2013 FIBA Americas Championship

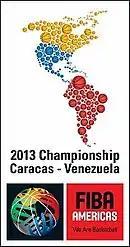

The 2013 FIBA Americas Championship for Men, later known as the FIBA AmeriCup, was the qualifying tournament for FIBA Americas, for the 2014 FIBA World Cup, in Spain. This FIBA AmeriCup tournament was held in Caracas, Venezuela, from August 30, to September 11, 2013. The top four teams qualified for the 2014 FIBA World Cup.